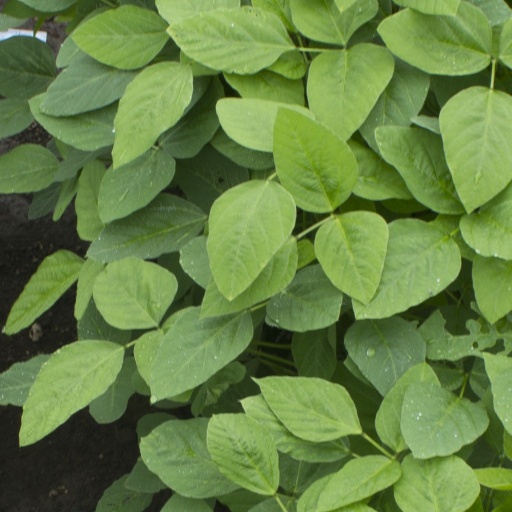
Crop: soybean